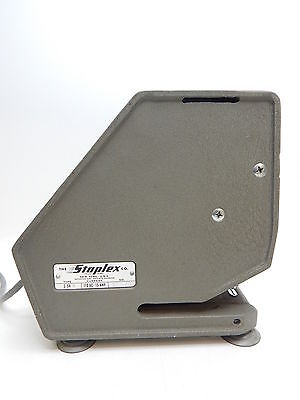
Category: stapler